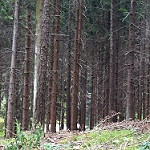
Label: forest